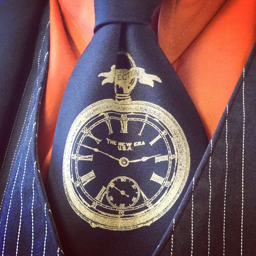
A man wearing a neck tie with a golden clock on it.
The blue necktie shows a picture of a pocket watch.
A close up of a tie with a picture of a clock
It looks like a clock, but it is really a tie with a clock painted on it.
Closeup image person wearing a tie with clock painted on it.